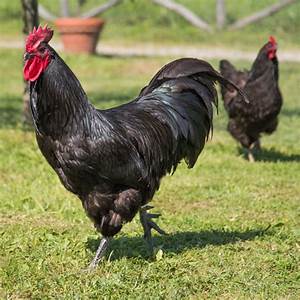
Label: gallina